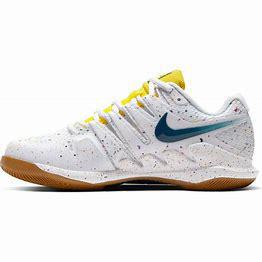
Brand: Nike
Model: Court Air Zoom Vapor X